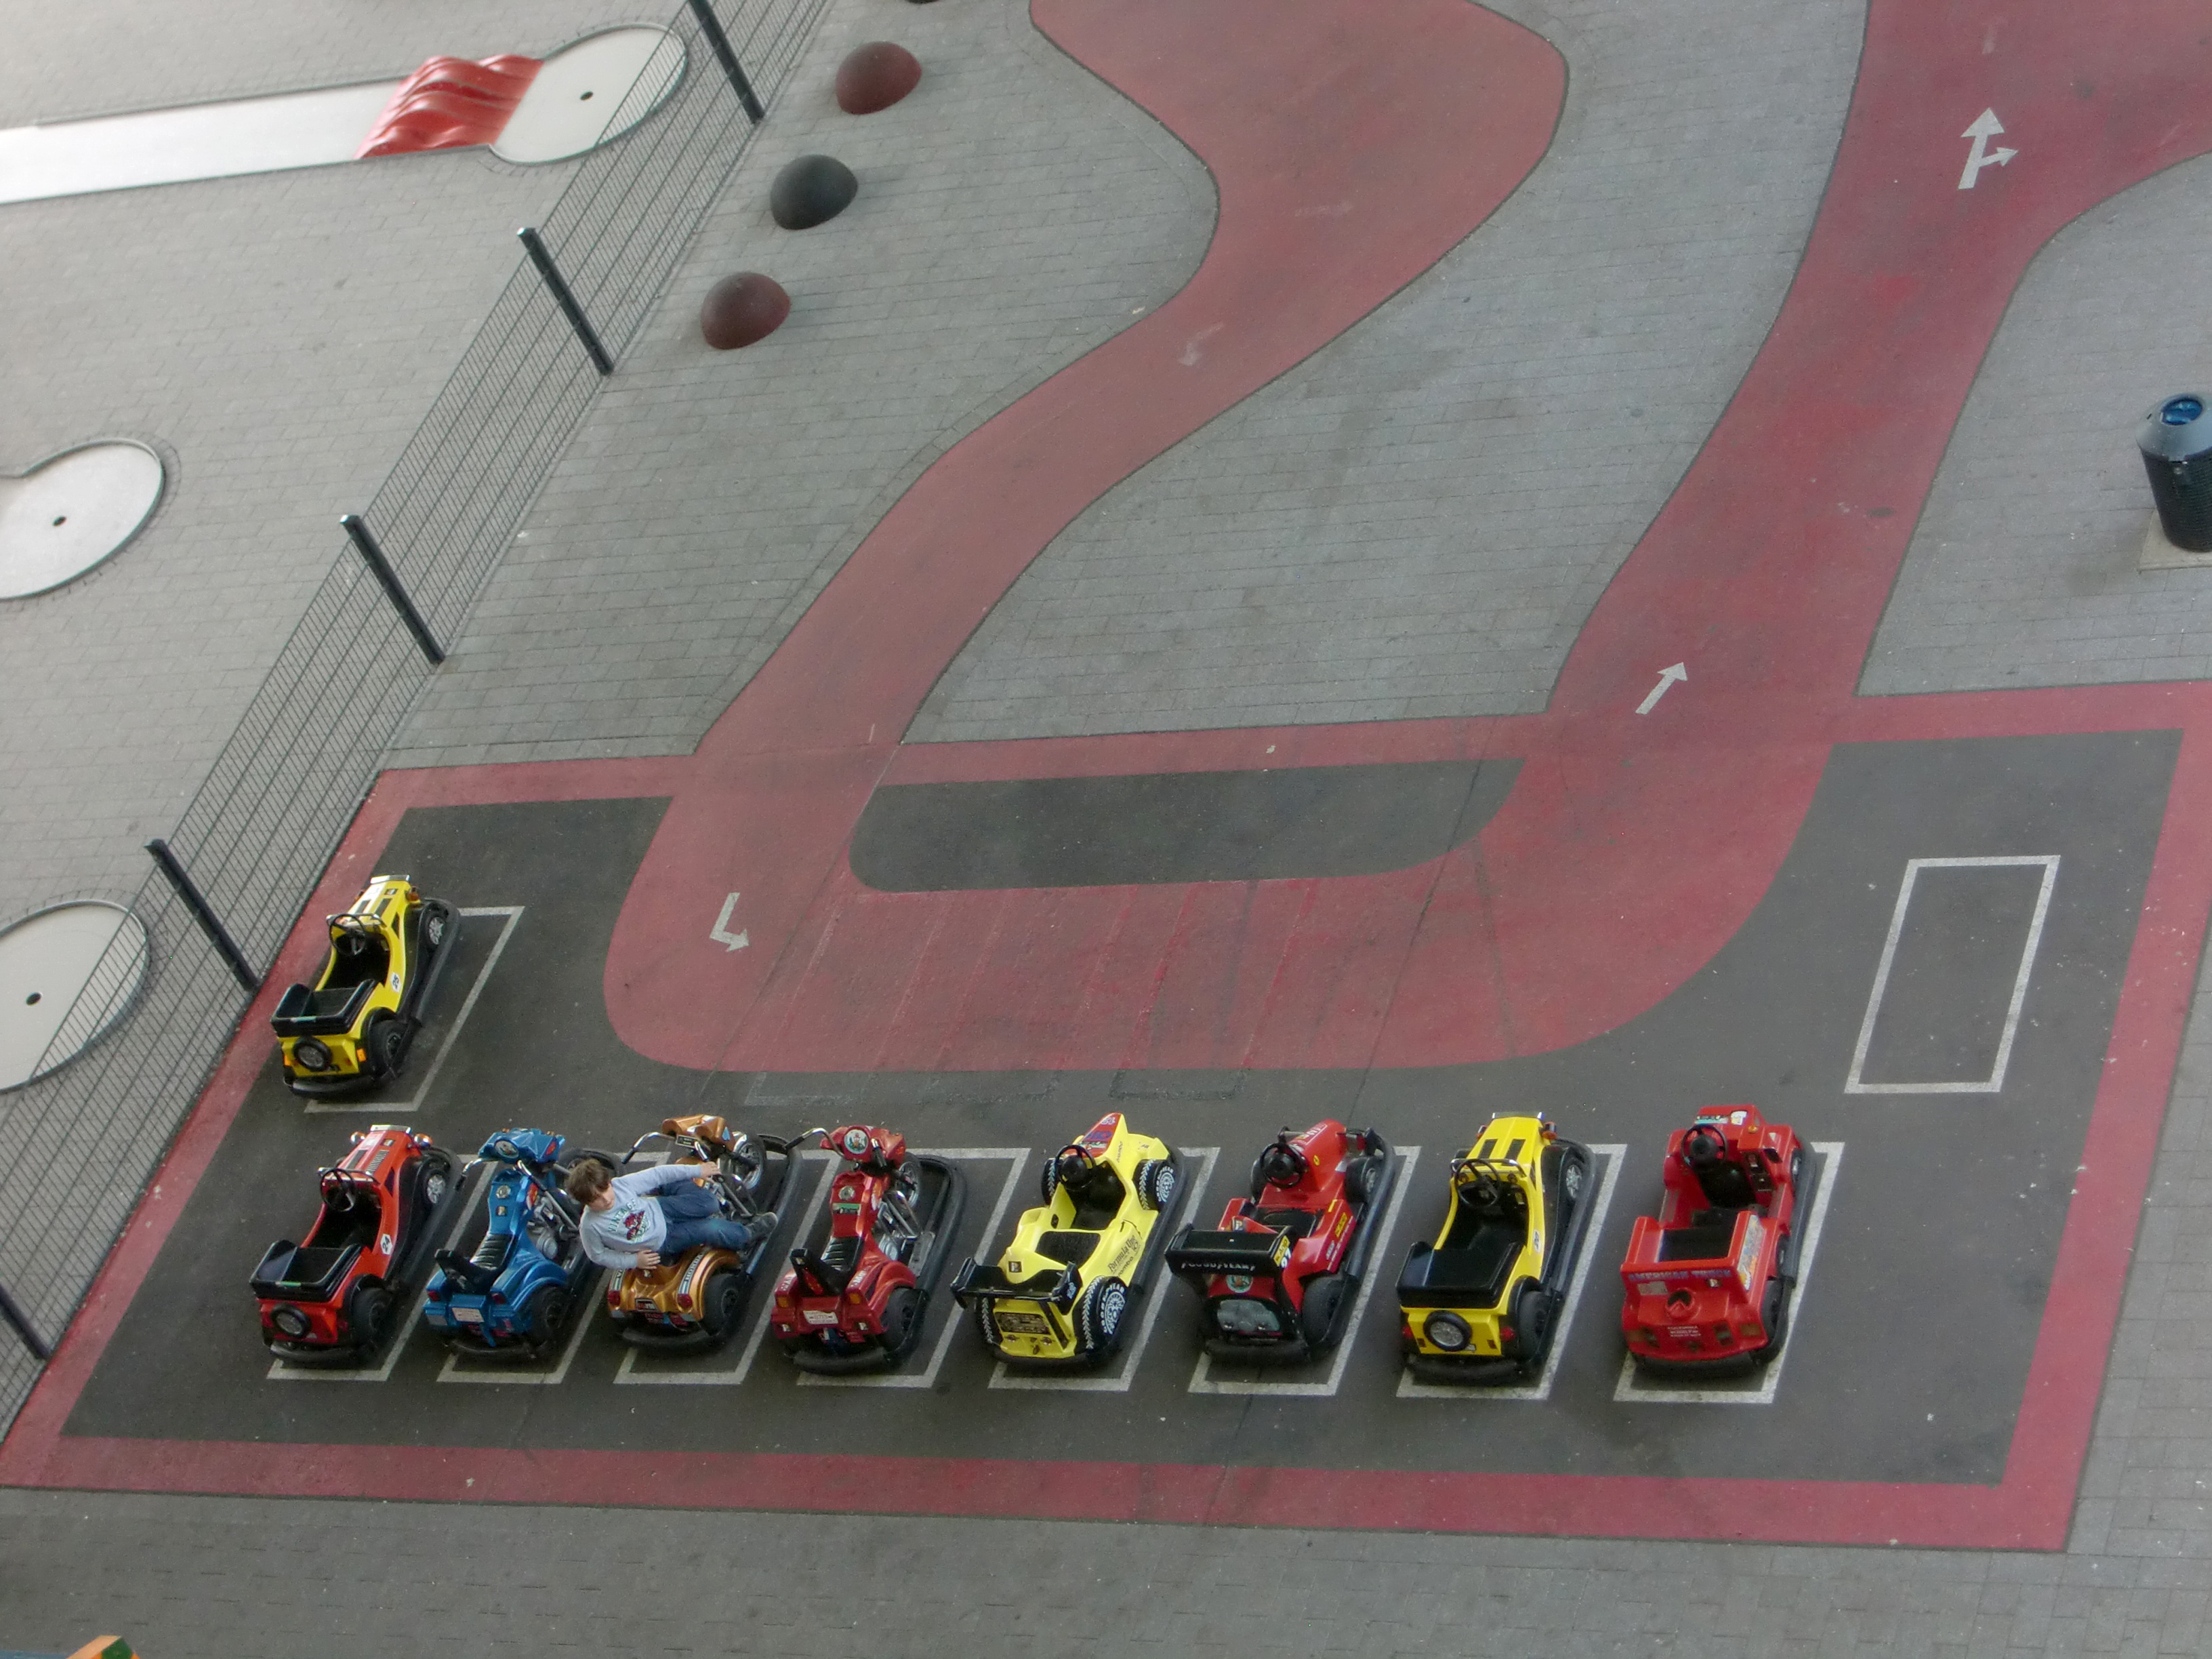
drive, scooter, playground, race track, fairway, parcour, box car, traffic education, children vehicle, sport venue, electrical network